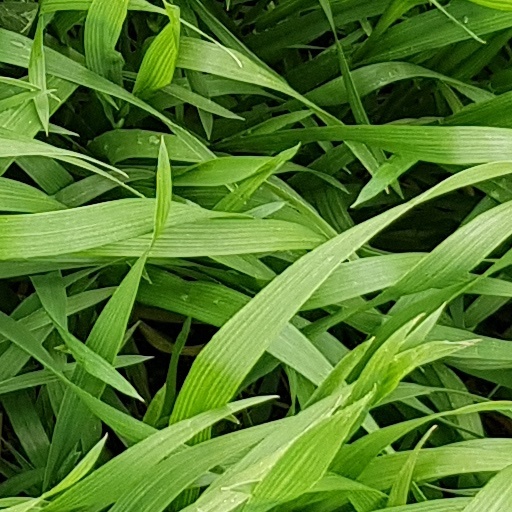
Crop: wheat